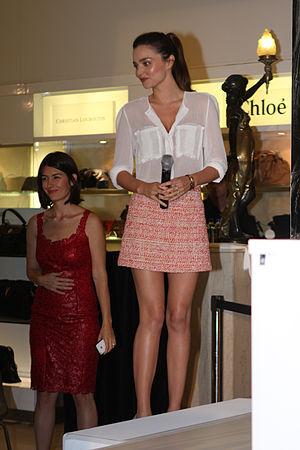
La thinspiration est un néologisme du début du XXIᵉ siècle désignant une lubie beauté consistant à satisfaire au critère physique de maigreur extrême et à maintenir un poids corporel pathologiquement faible.